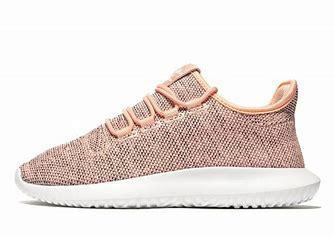
Brand: Adidas
Model: Tubular Shadow